Linnéfjella

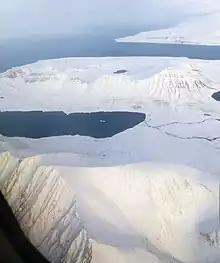
Griegfjellet is in the foreground with Linnévatnet in the centre.

Linnéfjella is a mountain ridge in Nordenskiöld Land at Spitsbergen, Svalbard. It is named after Swedish botanist Carl Linnaeus. The ridge contains the mountains of Solryggen, Aagaardtoppen, Griegfjellet and Griegaksla. East of the ridge is the valley of Linnédalen.